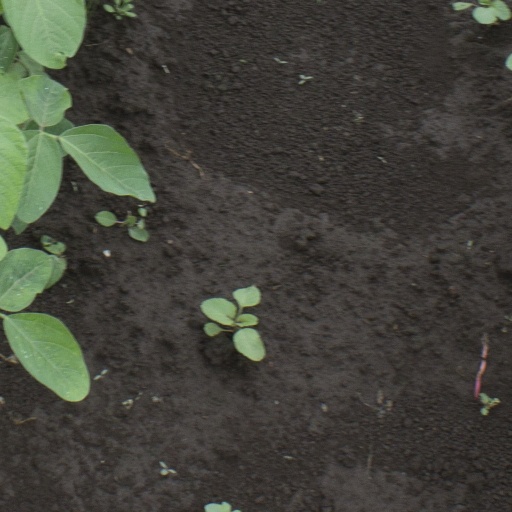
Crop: soybean